T. M. Scanlon

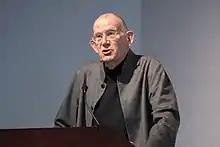
Scanlon in 2018

Thomas Michael "Tim" Scanlon (born June 28, 1940), usually cited as T. M. Scanlon, is an American philosopher. At the time of his retirement in 2016, he was the Alford Professor of Natural Religion, Moral Philosophy, and Civil Polity in Harvard University's Department of Philosophy, where he had taught since 1984. He was elected to the American Philosophical Society in 2018.